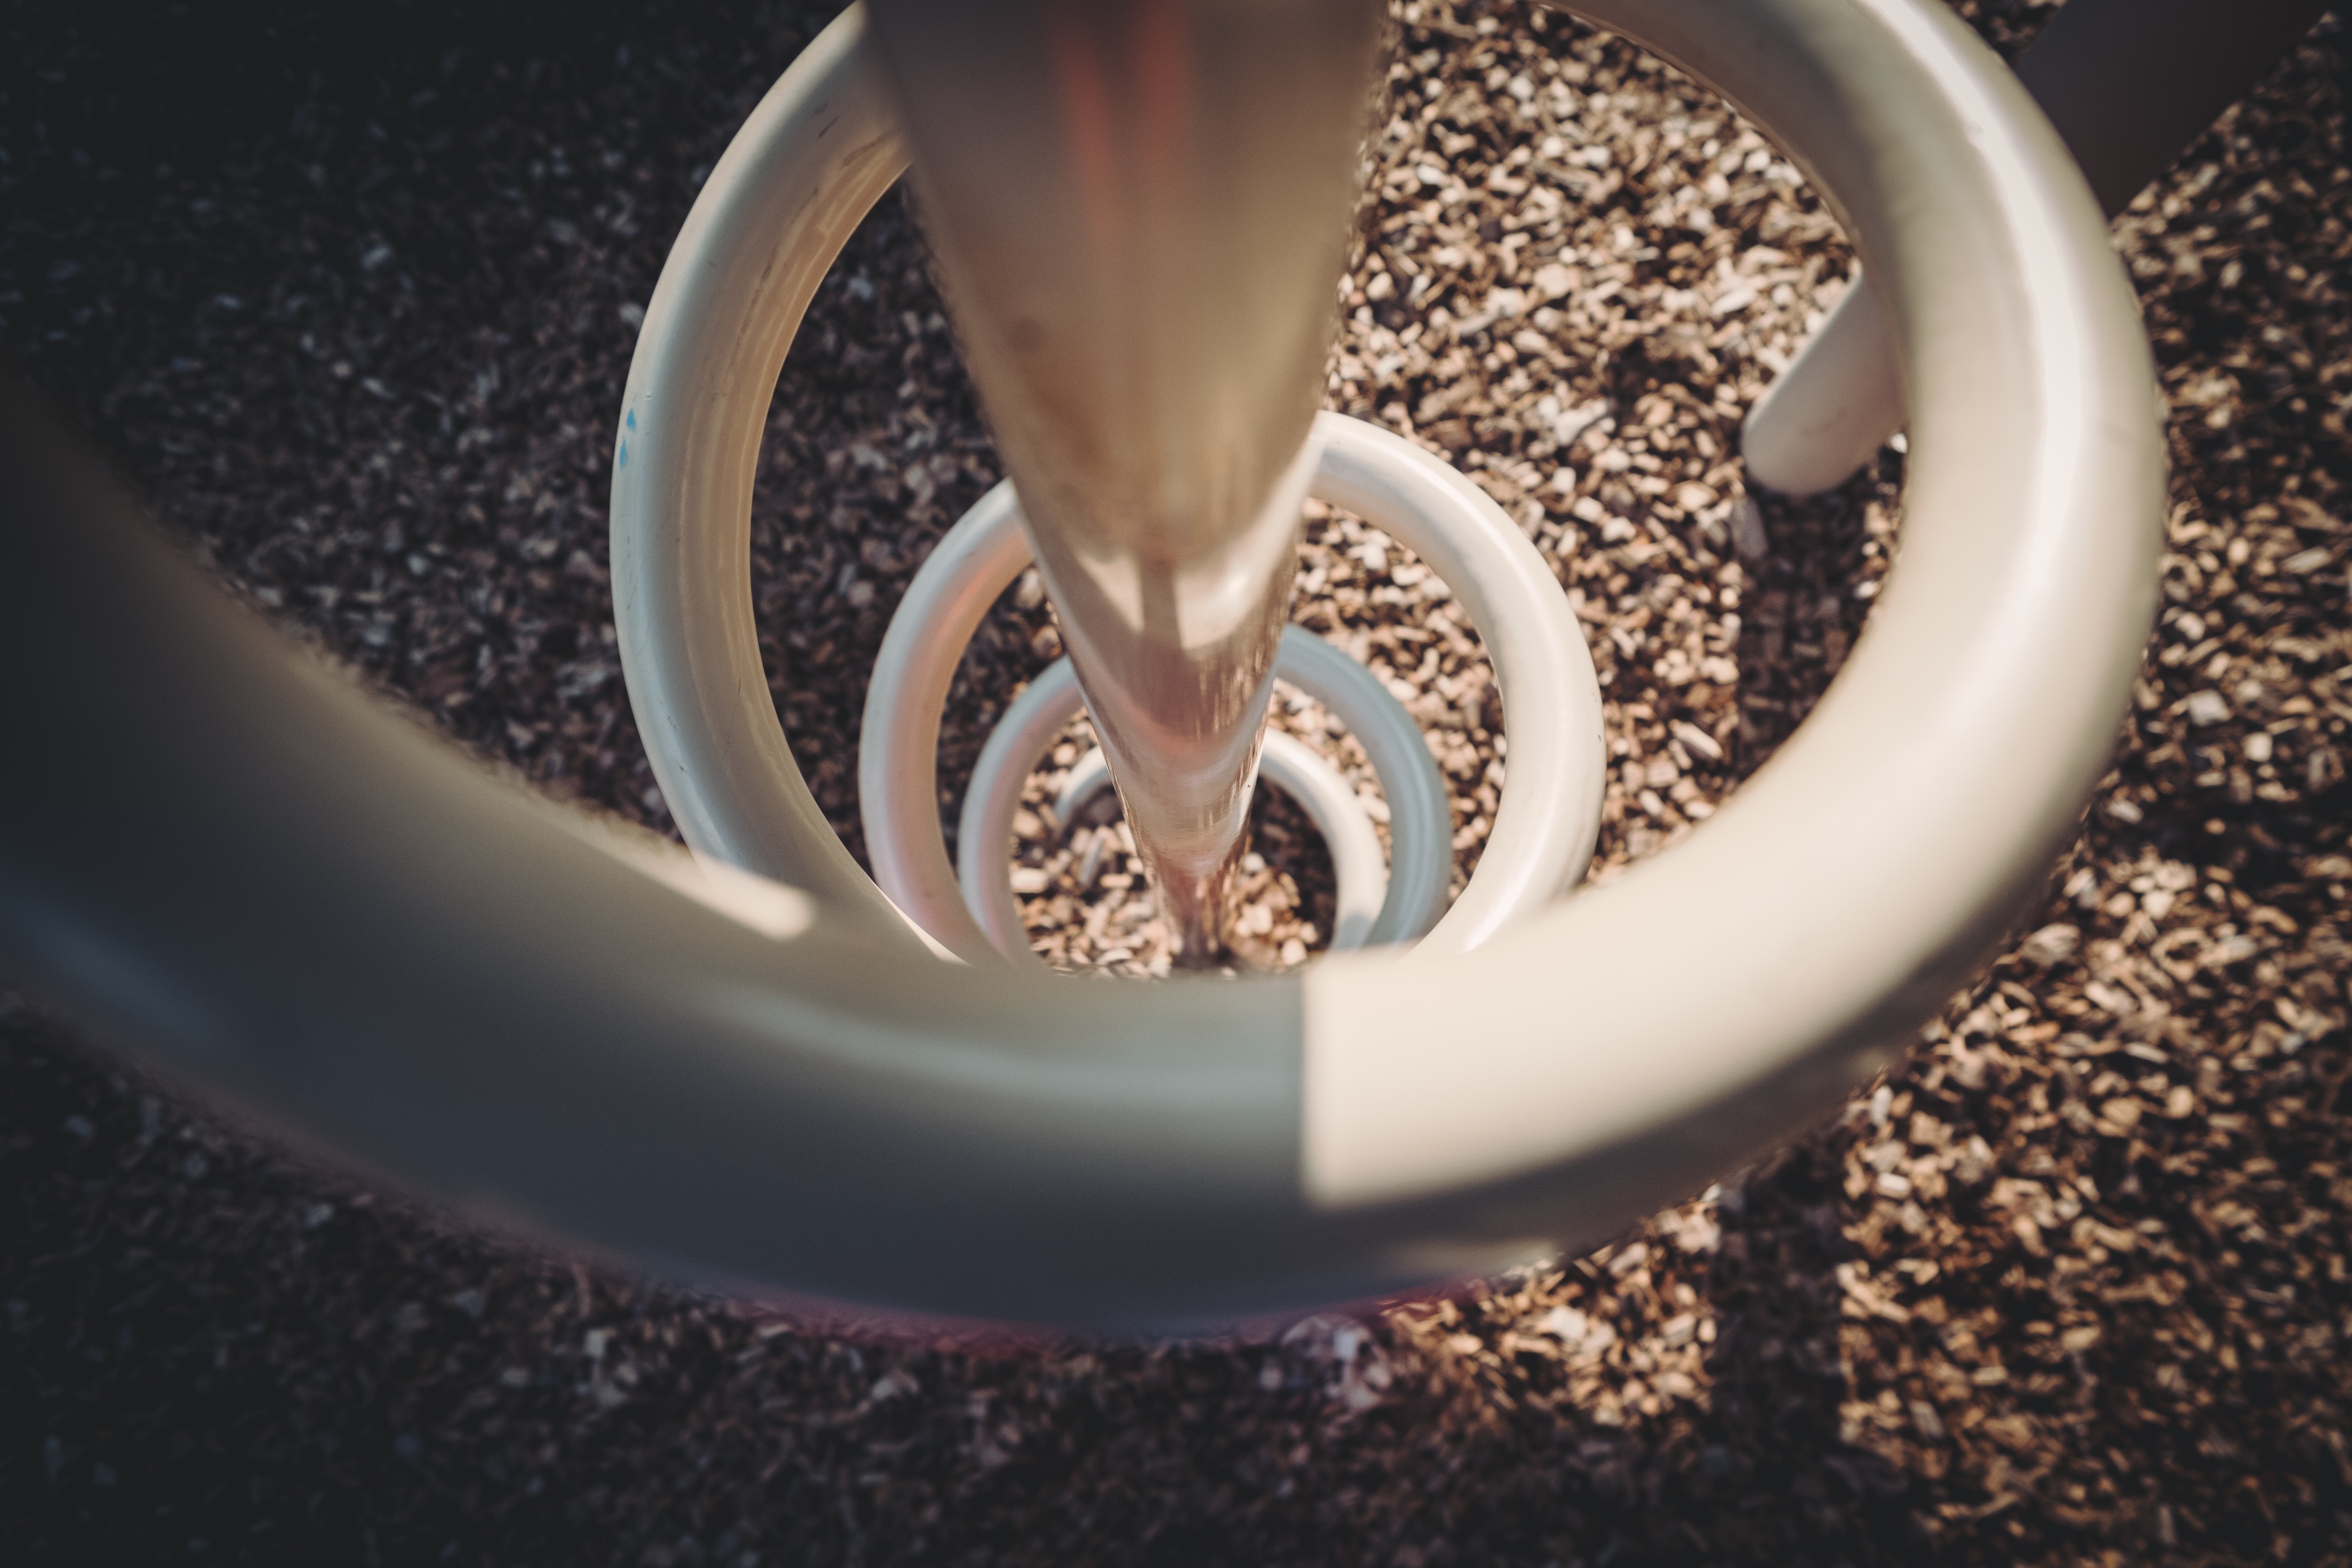
structure, ring, round, spiral, pole, circle, jewellery, silver, organ, pendant, macro photography, fashion accessory